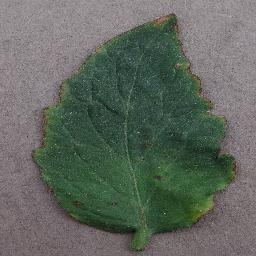
Label: Tomato___Bacterial_spot